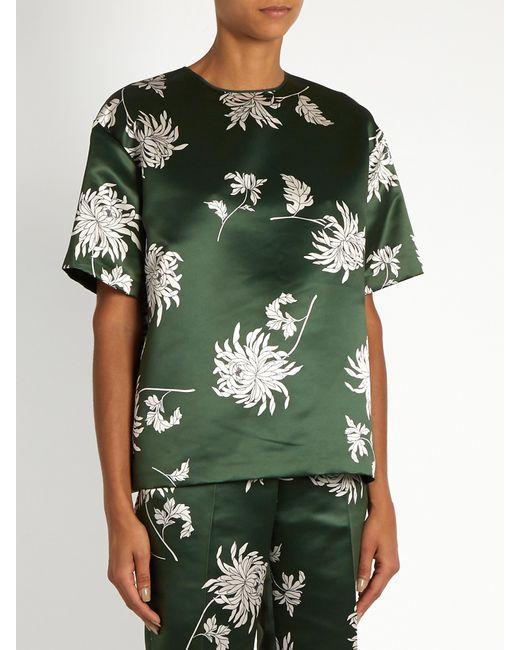
grün bedrucktes zweiteiliges Set, Hemd und weite Hose, glänzender Stoff